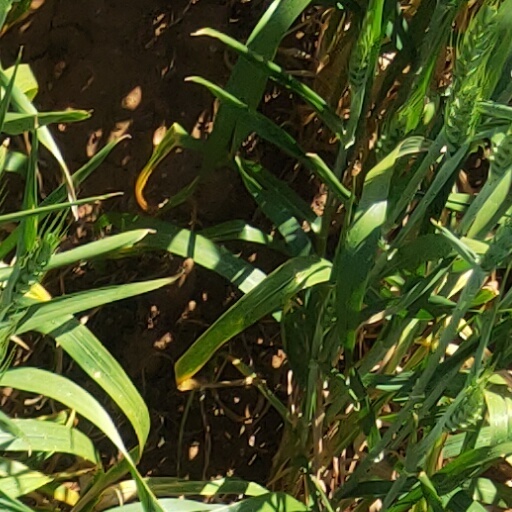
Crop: wheat